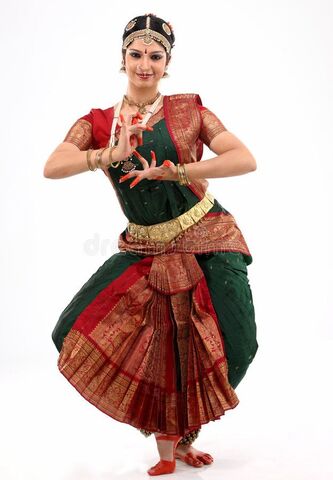
Dance form: manipuri